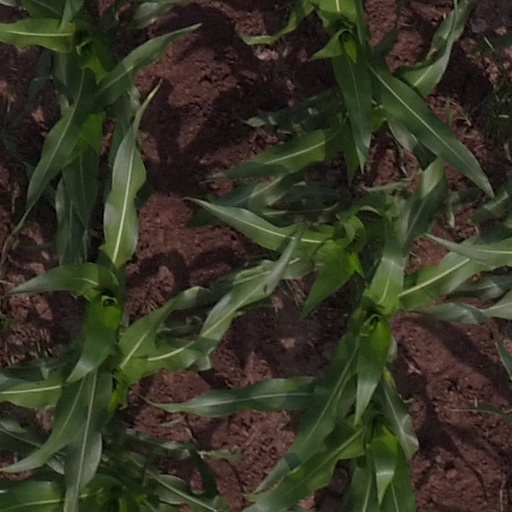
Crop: maize; corn